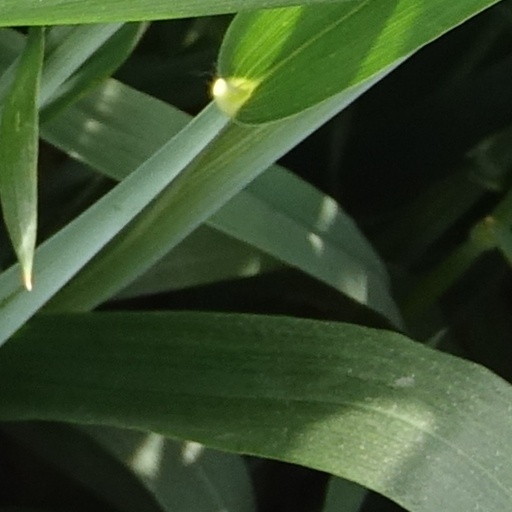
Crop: wheat